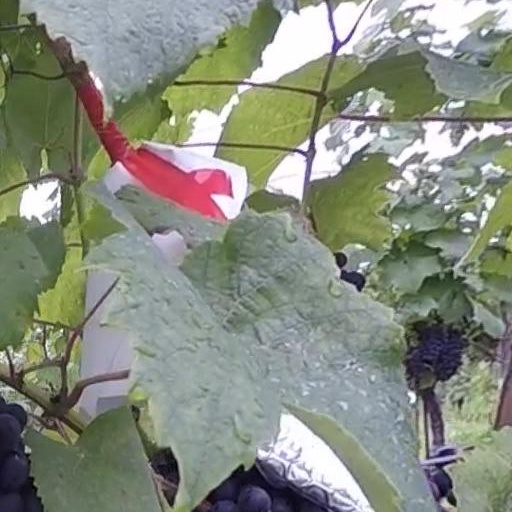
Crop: grape